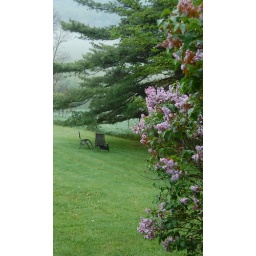
the view from our kitchen window on a misty, drizzly Sunday morning in May